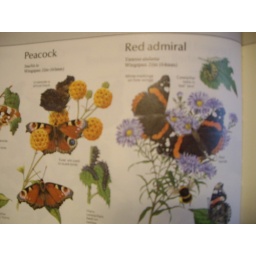
Red admiral butterfly in book